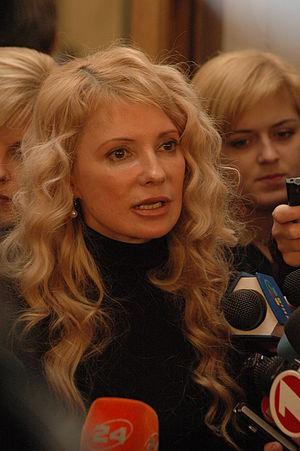
Ioulia Volodymyrivna Tymochenko, née Hryhian le 27 novembre 1960 à Dniepropetrovsk, est une femme d'État ukrainienne, Première ministre du pays du 24 janvier au 8 septembre 2005 et du 18 décembre 2007 au 3 mars 2010.